PCUN

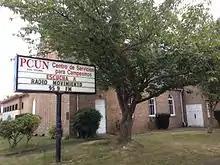
PCUN headquarters in Woodburn, Oregon

Pineros y Campesinos Unidos del Noroeste (in English, Northwest Treeplanters and Farmworkers United), more commonly known by the acronym PCUN, is the largest Latino union in the U.S. state of Oregon. PCUN is located in Woodburn. According to the "Statesman Journal", the meetings that led to the formation of PCUN were held at Colegio Cesar Chavez, the nation's first fully accredited and independent Latino college. PCUN was founded in 1977 by Cipriano Ferrel, who graduated from Colegio Cesar Chavez and worked closely with Cesar Chavez himself. Ferrel was motivated to create the organization after an increase in immigration raids in Oregon. PCUN has organized the creation of migrant housing and farmworker housing. Cipriano Ferrel worked closely with Cesar Chavez.